Symbolist painting

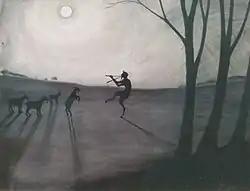
"Faun by Moonlight" (1900), by Léon Spilliaert, private collection

Sérusier was considered the father of the Nabis, but he was the most heterogeneous of the group. Unlike the rest, who did not abandon the city, he preferred the countryside, and after his stays in Pont-Aven and Le Pouldu, he settled for a time in Huelgoat and, definitively, in Châteauneuf-du-Faou, in Brittany. His work is characterized by characters with a primitive appearance, without movement or relation to their environment, isolated and self-absorbed beings that look like immobile parts of nature, such as rocks or trees. He was often inspired by fairy tales and elves, especially from Breton folklore. He also produced some still lifes of Cézannian influence.